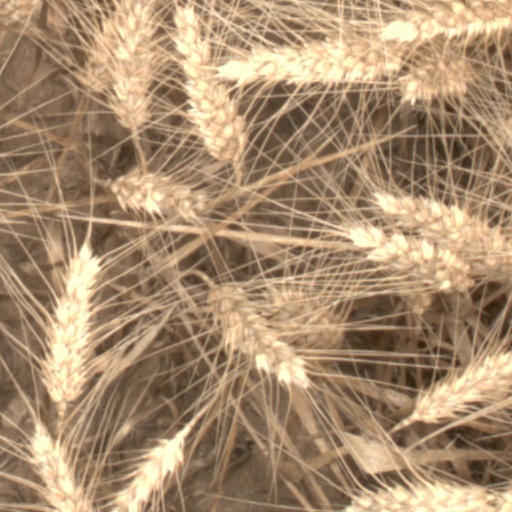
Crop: wheat